Lengger

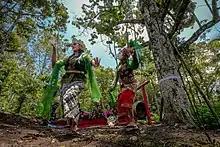
Lengger dancer with gamelan instrument

This dance is performed by 2 dancers, a man and a woman in pairs. Typical of male dancers wearing topeng and typical of female dancers wearing traditional clothes and dressed like ancient Javanese princesses using a kemben and "selendang" (shawl). The duration of this dance is between 10 minutes in each round and is accompanied by music from traditional musical instruments such as gambang, saron, kendang, gongs, and others.